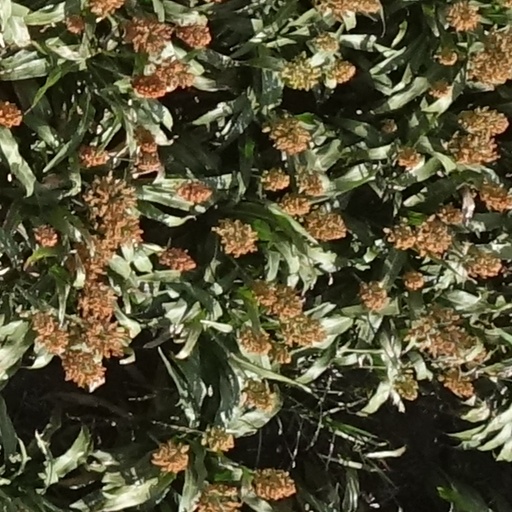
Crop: sorghum